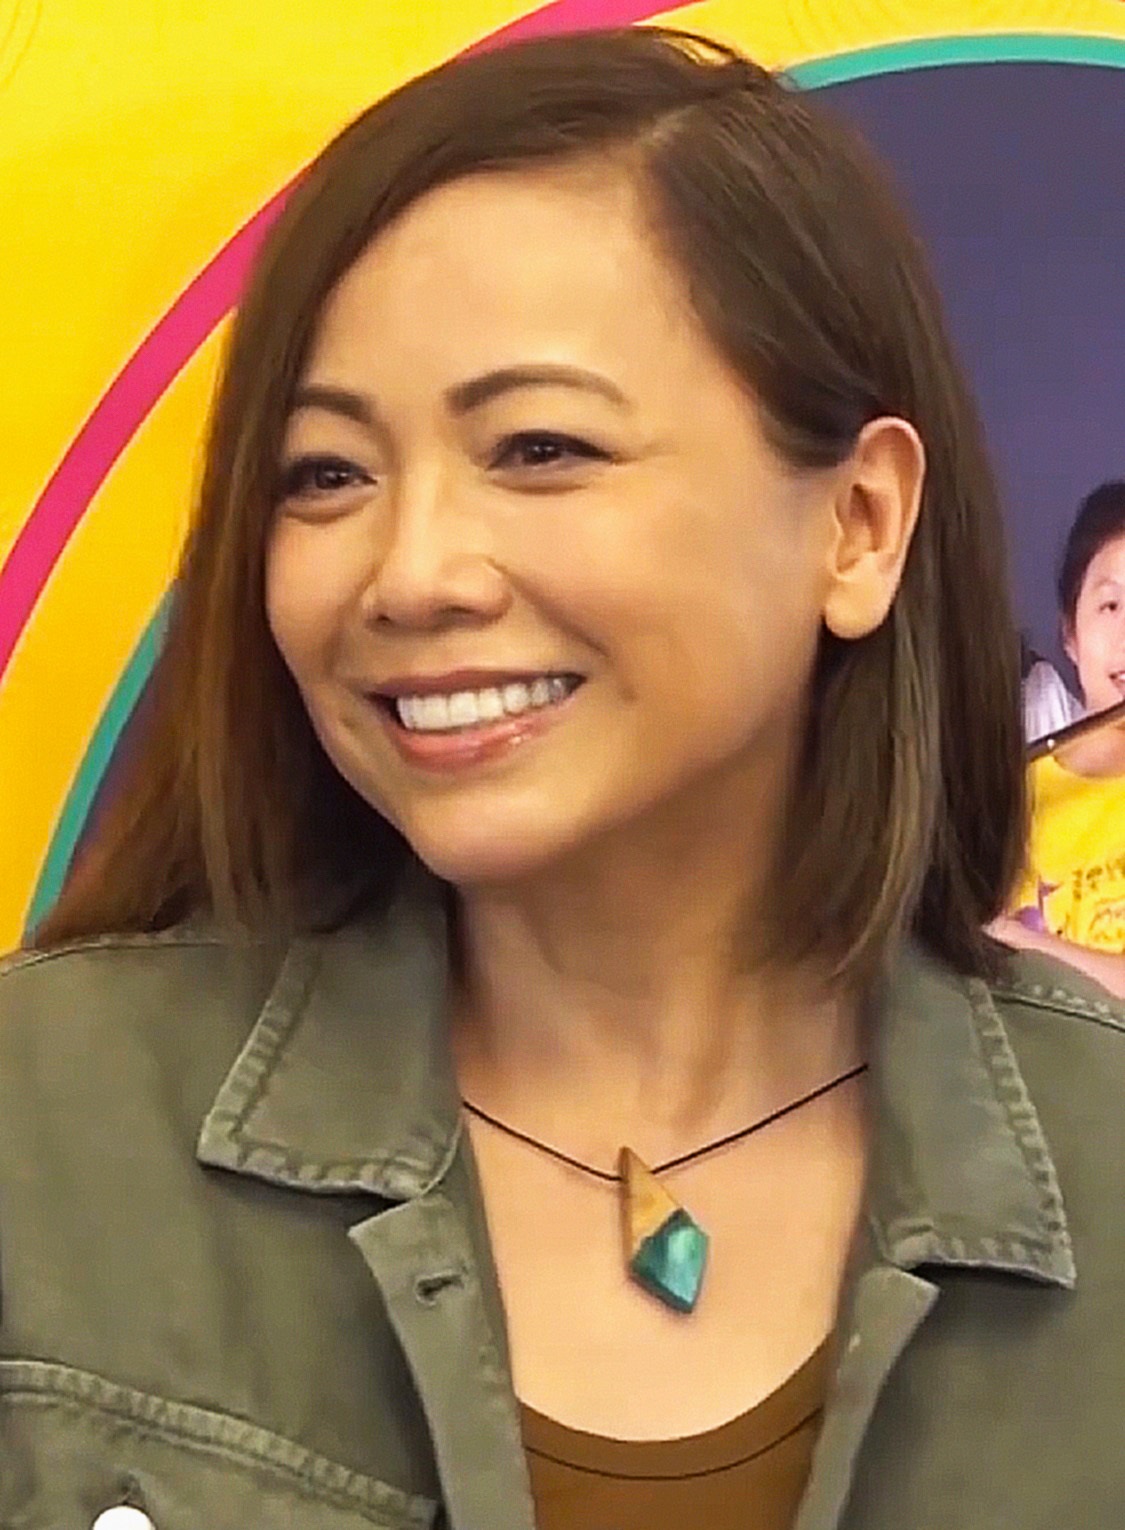
เติ้ง ชุ่ยเหวิน

| name = เติ้งชุ่ยเหวิน
| image = 鄧萃雯.jpg
| imagesize = 230px
| caption = เติ้งชุ่ยเหวิน ในวัย 50 ปี
| birthname = Tang Shui Man
| nickname = เชอเรน (Sheren), สาวเหวิน (雯女)
| birthplace = ฮ่องกง
| othername = ท่านประธาน (主席), คุณหนูเก้า (Miss 9), เจ๊เติ้ง
| occupation = นักแสดง
| yearsactive = ค.ศ.1985-ปัจจุบัน
| notable role = War and Beauty, Rosy Business, No Regrets, La Femme Desperado, New Heavenly Sword and Dragon Sabre
| เครื่องดนตรี =
| ค่าย =
| ส่วนเกี่ยวข้อง =
| homepage =
| otherawards = TV Queen, Most Popular Artist
| ศิลปินแห่งชาติ =
| ตุ๊กตาทอง =
| สุพรรณหงส์ =
| ชมรมวิจารณ์บันเทิง =
| โทรทัศน์ทองคำ =
| imdb_id = 0849333
เติ้งชุ่ยเหวิน (, ) นักแสดงหญิงมากความสามารถที่มีชื่อเสียงและประสบความสำเร็จมากที่สุดคนหนึ่งของจอแก้วฮ่องกง ผู้ได้รับขนานนามว่าเป็นราชินีกระชากเรตติ้ง และรางวัล TV Queen 2 ปีซ้อนคนแรกในประวัติศาสตร์ของสถานีโทรทัศน์ TVB คนนี้ เป็นที่รู้จักในแวดวงบันเทิงแดนมังกรในบท จิวจี้เยียก จากเรื่องดาบมังกรหยก ตอน เทพบุตรมังกรฟ้า หยูเฟย จากเรื่องศึกรักจอมราชันย์ จากเรื่องยอดหญิงจอมทระนง เกามุ่ยหรือ Miss 9 จากเรื่องยอดหญิงจอมทระนงภาค 2 และล่าสุดกับบท บูเช็กเทียน|บูเช็คเทียน จักรพรรดินีคนแรกและคนเดียวในประวัติศาสตร์ชาติจีนจากละครคอเมดี้เรื่องเหม่ยเหรินจื้อจ้าว อีกทั้งในช่วงยุค 80s เธอเคยได้รับสมญานามว่า "สาวงามในชุดโบราณที่เลอโฉมที่สุด" และ "องเหม่ยหลิงน้อย" (โดยเธอถูกคาดหวังว่าจะขึ้นมาแทนที่ องเหม่ยหลิง ดาราสาวผู้ล่วงลับไปก่อนวัยอันควรนั่นเอง)อ้างอิงจาก ผู้จัดการออนไลน์
==ชีวิตช่วงต้น==
เติ้งชุ่ยเหวินลืมตาดูโลกในวันที่ 2 มีนามคม ปี 1966 ณ เกาะฮ่องกง ในขณะที่ผู้เป็นแม่อายุแค่เพียง 17 ปีเท่านั้น ความไม่พร้อมในหลายๆด้าน และปัญหาเรื่องฐานะการเงิน จึงทำให้พ่อและแม่ของเธอตัดสินใจแยกทางกันเมื่อตอนที่เธออายุได้ 5 ขวบ เติ้งชุ่ยเหวินจึงเติบโตมาจากการเลี้ยงดูของตากับยายผู้เข้มงวดกวดขัน และดิ้นรนหาเลี้ยงปากท้องจนสามารถส่งเสียเธอให้เรียนจบมัธยมปลายในโรงเรียนหญิงล้วนชื่อดังได้ แต่ด้วยความดุดันและช่องว่างระหว่างวัย ตลอดจนไม่ค่อยมีเด็กรุ่นราวคราวเดียวกันอยู่บริเวณที่พักอาศัยมากนัก จึงทำให้เธอต้องอยู่อย่างโดดเดี่ยวลำพังคนเดียว หลายครั้งก็ต้องเล่นกับตัวเอง พูดกับตัวเอง อันเป็นเหตุผลที่ทำให้เธอเติบโตมาเป็นคนขาดความรักความอบอุ่น มีโลกส่วนตัวสูง และชอบอยู่ลำพังคนเดียวมากกว่าอยู่ร่วมกับคนเยอะๆ
เมื่อเรียนจบมัธยมศึกษา เติ้งชุ่ยเหวินผู้โหยหาอิสระเสรีจากการถูกควบคุมอย่างเข้มงวดจากครอบครัว ก็ตัดสินใจหันหลังให้กับการเรียนในระดับมหาวิทยาลัยและตั้งหน้าตั้งตาหางานทำในทันที ซึ่งงานที่เธอหมายมั่นปั้นมือในตอนแรกนั้นก็คืองานแอร์โฮสเตส ซึ่งเป็นงานที่สาวๆหลายคนต่างพากันใฝ่ฝัน แต่โชคชะตาก็ไม่ได้กำหนดให้เธอเกิดมาเป็นนางฟ้าอยู่บนเครื่องบิน เติ้งชุ่ยเหวินที่กำลังผิดหวังจากการถูกปฏิเสธก็บังเอิญได้ไปพบกับป้ายรับสมัครนักเรียนการแสดงรุ่นใหม่ของ TVB เข้า ด้วยความที่เป็นคนชอบดูละครโทรทัศน์ประกอบกับหน้าตาไม่ได้ขี้ริ้วขี้เหร่นัก เธอจึงลองเสี่ยงดวงด้วยการหอบเอาความพลาดหวังจากงานแอร์โฮสเตสครั้งนั้น ไปสมัครเข้าโรงเรียนการแสดงของ TVB และได้กลายมาเป็นนักแสดงรุ่นใหม่ของช่องในที่สุด ทว่าหลังจากที่เธอเริ่มเข้าวงการได้เพียงไม่นาน ที่พึ่งเพียงหนึ่งเดียวของเธอนั่นก็คือตายายก็เสียชีวิตไปในเวลาอันรวดเร็ว เติ้งชุ่ยเหวินจึงต้องใช้ชีวิตอยู่ลำพังคนเดียวตั้งแต่นั้นเป็นต้นมา
==ชีวิตในวงการบันเทิง==
หลังจากเรียนจบหลักสูตร เติ้งชุ่ยเหวิน ก็ได้รับบทนางเอกทันทีกับผลงานการแสดงเรื่องแรกของเธอคือ ซิยิ่นกุ้ย ผู้พิชิตตะวันออก ซึ่งนอกจากจะเป็นผลงานแจ้งเกิดของเธอแล้ว ก็ยังทำให้เธอได้พบรักกับ ว่าน จื่อเหลียง ผู้เป็นรักแรกและเป็นพระเอกของเรื่องอีกด้วย ช่วงกำลังออกอากาศได้เกิดโศกนาฏกรรมเมื่อนักแสดงหญิงจอแก้วเบอร์หนึ่งในขณะนั้น คือ องเหม่ยหลิง ได้เสียชีวิตกะทันหันจากการอัตวินิบาตกรรม และละครชุดนี้โด่งดังได้เรตติ้งเฉลี่ยต่อตอน 60 จุดเปิดในฮ่องกง ทำให้ เติ้งชุ่ยเหวิน ถูกทางทีวีบี คาดหวังจะให้เธอเป็นตัวแทนของ องเหม่ยหลิง และมีการตั้งฉายาเธอว่า "องเหม่ยหลิงน้อย" ขึ้นมาเพื่อใช้ในการผลักดันส่งเสริมเธอ
หลังจากนั้นเธอก็มีผลงานออกมาอย่างต่อเนื่อง ไม่ว่าจะเป็นมังกรทลายฟ้า ดาบมังกรหยก ตอน เทพบุตรมังกรฟ้า ฤทธิ์นางจิ้งจอกและอื่นๆอีกมากมาย แต่ด้วยความที่เธอเป็นตัวของตัวเองและมีโลกส่วนตัวสูง (จนหลายคนมองว่าดื้อ) จึงทำให้เธอไม่ค่อยชอบใจกับชีวิตในวงการบันเทิงเท่าใดนัก และตัดสินใจหันหลังให้กับงานในวงการขณะที่เธอกำลังรุ่งโรจน์อย่างสุดขีด แล้วบินไปศึกษาต่อด้าน Interior design ที่มหานครนิวยอร์ก สหรัฐอเมริกา อันเป็นสถานที่ซึ่งมีอิทธิพลกับอุปนิสัยใจคอและตัวตนของเธอในปัจจุบันเป็นอย่างมาก เมื่อจบการศึกษาเติ้งชุ่ยเหวินก็กลับมายังบ้านเกิดเมืองนอน ด้วยตั้งใจว่าจะทำงานเก็บเงินสักก้อนเพื่อไปหลงหลักปักฐานที่ต่างประเทศ เธอจึงกลับเข้าสู่วงการบันเทิงอีกครั้งด้วยชื่อเสียงที่ไม่ได้โด่งดังเท่ากับเมื่อหลายปีก่อน ด้วยความที่โตขึ้น เป็นผู้ใหญ่ขึ้น และเห็นโลกมากว้างขึ้น เธอจึงเปลี่ยนแผนและตัดสินใจที่จะใช้ชีวิตอยู่ในบ้านเกิดเมืองนอนต่อไป
หลังจากกลับมาทำงานกับ TVB ได้ไม่นานนัก เติ้งชุ่ยเหวินก็ตัดสินใจย้ายสังกัดไปอยู่กับ ATV ซึ่งเป็นคู่แข่ง และได้รับบทนำตลอดจนบทรองจากเฉินซิ่วเหวินอยู่หลายเรื่อง หนึ่งในนั้นก็คือ I Have a Date With Spring ดรุณีรักนี้ไม่แปรเปลี่ยน ละครซึ่งเป็นที่รู้จักมากที่สุดเรื่องหนึ่ง ทั้งยังเป็นจุดพลิกผันอันใหญ่หลวงในชีวิตของเธออีกด้วย นั่นก็เพราะว่าเธอเกิดไปมีความสัมพันธ์ฉันชู้สาวกับ เจียงหัว ซึ่งมีภรรยาอยู่แล้ว ในที่สุดเรื่องนี้ก็ถูกปาปารัซซี่ขุดคุ้ยจนเป็นข่าวใหญ่ในหน้าหนังสือพิมพ์ จนต้องเลิกรากันไปด้วยความเจ็บปวดอย่างแสนสาหัส เหลือไว้ก็แต่เพียงบทเรียนราคาแพงที่ฝ่ายชายทิ้งไว้ให้ ด้วยการไม่รับผิดชอบต่อการกระทำของตนเองและโยนความผิดทั้งหมดมาให้เธอรับไว้แต่เพียงผู้เดียว เรื่องราวใหญ่โตที่เกิดขึ้นในตอนนั้น ทำให้เธอปฏิเสธที่จะต่อสัญญากับ ATV และหันกลับมาซบอก TVB อีกครั้ง ซึ่งกล่าวได้ว่าเป็นจุดตกต่ำมากที่สุดในชีวิตนักแสดงของเธอเลยทีเดียว
แม้ TVB จะอ้าแขนต้อนรับกับการกลับมา แต่ก็ไม่ได้ให้ความสำคัญหรือป้อนงานดีๆให้กับเธอมากเท่าที่ควร หากจะกล่าวว่าเธอถูกลดลำดับจากนักแสดงเกรด A ไปเป็นอยู่ขั้นอื่นก็ไม่ถือว่ากล่าวเกินไปนัก ผลงานส่วนใหญ่ในช่วงนั้นจึงค่อนข้างล่อแหลมและเต็มไปด้วยฉากเลิฟซีนที่เร่าร้อนรุนแรง ตัวอย่างเช่น Quick Step of Passion ที่เรียกได้ว่าเป็นละครโทรทัศน์เรต R ของทางช่อง หรือ Loving You 1-2 เกี่ยวกับความรักความสัมพันธ์ของคนฮ่องกงในสังคมหลากหลายรูปแบบซึ่งซีรีส์จบในตอนเป็นต้น อย่างไรก็ตาม ผลงานในช่วงนั้นกลับมีส่วนช่วยในการพัฒนาฝีมือทางการแสดงให้กับเธอเป็นอย่างมาก ทั้งยังเปิดโอกาสให้เธอได้แสดงในบทบาทที่หลากหลาย ไม่ว่าจะเป็นหญิงสาวพราวเสน่ห์ ตำรวจสุดแกร่ง คุณหมอสุดเฉิ่ม แม่บ้านลูกติด แม่ค้าหาบเร่ แอร์โฮสเตส พนักงานอาบอบนวด สาวขี้ยา เด็กเสี่ย ไปจนถึงบทรักร่วมเพศ ที่หาดูไม่ได้ในง่ายๆในวงการบันเทิงฮ่องกง
==2004-2013==
จุดเปลี่ยนที่ทำให้เธอกลับมารุ่งโรจน์ในวงการบันเทิงอีกครั้ง คงจะหนีไม่พ้น ศึกรักจอมราชันย์ ละครพีเรียดชื่อดังแห่งปี 2004 ที่ประสบความสำเร็จอย่างถล่มทลายทั้งในฮ่องกง ไต้หวัน แผ่นดินใหญ่ ตลอดจนถึงประเทศไทย แต่ใครเลยจะรู้ว่าในความเป็นจริงนั้น เติ้งชุ่ยเหวินไม่ใช่คนที่ถูกวางตัวให้เล่นเป็น หยูเฟย สนมเอกคนโปรดของเจียชิ่งฮ่องเต้ในตอนแรก ทว่ากลับเป็นตัวสำรองของผู้กำกับที่ได้รับเล่นเรื่องนี้ เพราะนักแสดงหญิงคนอื่นปฏิเสธบทนี้ไปต่างหาก อีกทั้งทางทีมงานก็ไม่ได้ให้ความสำคัญในการโปรโมทเธอในฐานะ นักแสดงหญิงตัวเอกของเรื่องมากนักเมื่อเทียบกับนักแสดงนำคนอื่นๆ แต่ด้วยประสบการณ์ที่สั่งสมมาอย่างยาวนาน ประกอบกับบทหยูเฟยที่มีลักษณะเป็นหญิงแกร่ง ฉลาดเฉลียว โหดเหี้ยมแต่ก็มีความน่ารักอ่อนโยน จึงถูกอกถูกใจผู้ชมยุคใหม่ที่เริ่มเบื่อนางเอกหงิมๆสนิมสร้อยเข้าอย่างจัง ไม่เว้นแม้กระทั่ง ฉงเหยา นักเขียนนวนิยายชื่อดังเจ้าของบทประพันธ์ชุดตำนานรักดอกเหมยและองค์หญิงกำมะลอ เธอจึงกลายเป็นนักแสดงหญิงที่ประสบความสำเร็จมากที่สุดในละครเรื่องนั้นไปโดยปริยาย
เติ้งชุ่ยเหวินยังสามารถพิสูจน์ตัวเองได้อย่างต่อเนื่อง ด้วยการพาละครฟอร์มเล็กเกี่ยวกับชีวิตแม่บ้านและปัญหาครอบครัวอย่าง The Family Link ให้ขึ้นไปเป็นละครที่มีเรตติ้งสูงสุดในครึ่งปีแรกของปี 2007 แม้เธอจะเอ่ยปากว่า บทแม่บ้านที่อุทิศตัวเองให้กับการดูแลลูกและครอบครัวนั้นช่างเป็นบทที่แสนจะห่างไกลจากตัวตนของเธอเสียเหลือเกิน
และแล้วในที่สุดความมุมานะอุตสาหะของเธอก็สัมฤทธิ์ผล เมื่อละคร Rosy Business หรือยอดหญิงจอมทระนง กลายเป็นละครม้ามืดแห่งปี 2009 ที่ประสบความสำเร็จทั้งด้านเรตติ้งและรางวัล จนทำให้เธอและ หลีเย่าเสียง พระเอกของเรื่อง จับมือกันสร้างปรากฏการณ์คู่จิ้นรุ่นใหญ่ขึ้นใหม่อีกครั้ง และพากันคว้ารางวัล TV King และ TV Queen (เทียบได้กับรางวัล Best Actor ผสม Actor of the Year เป็นรางวัลสูงสุดทางการแสดงของฝั่งฮ่องกง) ไปครอบครองได้อย่างงดงาม ความสำเร็จของ Rosy Business ยังส่งผลให้มีการสร้างภาคต่ออย่าง No Regrets ในปี 2010 ซึ่งกลายเป็นละครที่ประสบความสำเร็จในวงกว้างยิ่งกว่าภาคแรก โดยมีเรตติ้งสูงสุดเป็นอันดับ 2 ของปี รองจาก Can't buy me love หรือองค์หญิงจอมจุ้นวุ่นรักอลเวง และรางวัล TV King กับ TV Queen สมัยที่ 2 ของเธอและหลีเย่าเสียงเป็นเครื่องการันตี ทั้งนี้เธอยังสามารถคว้ารางวัล Most Popular Artist ประจำปี 2011 จากกรุงปักกิ่งมาครอบครองได้อีกด้วย กล่าวคือ ถ้าหากดาบมังกรหยกคือมาสเตอร์พีชยุคแรกของเธอ และศึกรักจอมราชันย์คือยุคกลาง เช่นนั้น No Regrets ก็คือมาสเตอร์พีชยุคหลังที่ทำให้เธอโด่งดังเสียยิ่งกว่ายุครุ่งเรืองในอดีต
ความนิยมในตัวเธอที่พุ่งสูงขึ้นอย่างไม่หยุดหย่อน ยังทำให้ฉงเหยาตัดสินใจส่งลูกสะใภ้มายังฮ่องกง เพื่อมาทาบทามเธอให้ไปแสดงเป็น จี้ฮองเฮา คู่ปรับตลอดกาลของ เสี่ยวเยี่ยนจื่อ ในองค์หญิงกำมะลอ ป่วนกำลัง 3 ที่ออกอากาศไปทางสถานีโทรทัศน์ไทยทีวีสีช่อง 3 เมื่อปี 2013 ที่ผ่านมาด้วยตัวเอง เพราะชอบในฝีไม้ลายมือทางการแสดงของเธอในละครศึกรักจอมราชันย์ และเห็นว่าบทฮองเฮาที่ถูกเขียนขึ้นใหม่ให้ต่างไปจากเวอร์ชันเดิมนั้นเหมาะสมกับเธอเป็นอย่างมาก แม้ในตอนแรกเธอจะปฏิเสธไปหลายครั้ง เพราะติดถ่ายทำซีรีส์ No Regrets อยู่ แต่ด้วยความจริงใจของฉงเหยาที่หมายมั่นปั้นมือจะให้เธอมารับบทนี้ให้ได้ และยินดีจะรอไม่ว่าจะนานแค่ไหน เติ้งชุ่ยเหวินจึงตอบรับละครเรื่องนี้เพราะแพ้ใจของนักเขียนชื่อดังคนดังกล่าว
อย่างไรก็ตาม กระแสความนิยมในละครองค์หญิงกำมะลอ ป่วนกำลัง 3 ก็ทำให้เธอเป็นที่รู้จักในหมู่แฟนละครรุ่นใหม่จนมีแฟนคลับวัยรุ่นเพิ่มขึ้นมาเป็นทวีคูณ นอกจากนี้เธอยังเป็นนักแสดงเพียงคนเดียวในเรื่อง ที่มีคะแนนโหวตชนะนักแสดงจากภาคเดิมอย่างขาดลอย ในขณะที่แฟนๆลงคะแนนว่าชอบนักแสดงนำคนอื่นๆในภาคเดิมมากกว่า
==2013-2016==
ปี 2013 ที่ผ่านมา นับว่าเป็นปีที่เติ้งชุ่ยเหวินมีงานอีเวนท์รวมไปถึงงานการกุศลมากที่สุดปีหนึ่ง ทั้งยังเป็นปีที่ชื่อของเธอกลายเป็นข่าวใหญ่ในหน้าหนังสือพิมพ์ของเกาะฮ่องกงอีกครั้ง เมื่อ TVB ประกาศแบนเติ้งชุ่ยเหวินอย่างเป็นทางการ เพราะเธอออกมาแฉและวิพากษ์วิจารณ์การทำงานที่ไม่เป็นมืออาชีพของผู้กำกับและนักเขียนบทโทรทัศน์จากเรื่อง Beauty at War หรือศึกรักจอมราชันย์ภาค 2 ละครที่เธอตั้งใจจะเล่นให้กับ TVB เป็นเรื่องสุดท้าย ก่อนจะออกไปเป็นนักแสดงอิสระอย่างเต็มตัว
เติ้งชุ่ยเหวินได้โพสแสดงความคับข้องใจใน Weibo ส่วนตัวของเธอเอง และออกมาให้ข้อมูลกับผู้สื่อข่าวอย่างตรงไปตรงมาว่า เธอได้รับผลกระทบทางด้านสุขภาพจากการถ่ายทำละครเรื่องดังกล่าวเป็นอย่างมาก จนต้องเข้ารับการรักษาตัวระหว่างการถ่ายทำ เนื่องจากความเครียดและการพักผ่อนไม่เพียงพอ โดยมีสาเหตุมาจากระบบการทำงานของ TVB ที่บังคับให้นักแสดงทำงานกันมากกว่า 12-15 ชั่วโมงต่อวัน จนนักแสดงไม่มีเวลาพักผ่อนหรือศึกษาบท ตลอดจนความไม่เป็นมืออาชีพของนักเขียนบทที่เปลี่ยนแปลงบทอยู่ตลอดเวลา จนไม่สามารถส่งบทให้กับนักแสดงในเรื่องอ่านได้ก่อนเวลาการถ่ายทำ
อย่างไรก็ตาม การที่ TVB ออกมาประกาศแบนเธออย่างเป็นทางการ ก็ไม่ใช่เรื่องที่อยู่เหนือความคาดหมายของคนส่วนใหญ่ หรือแม้กระทั่งตัวของเธอเองสักเท่าใดนัก ทั้งนี้ทั้งนั้นยังมีการตั้งข้อสังเกตกันในวงกว้างว่า สาเหตุสำคัญอีกประการหนึ่งที่ TVB ตัดสินใจลงดาบกับนางเอกยอดนิยมของช่อง ที่ครั้งหนึ่งเคยยื่นข้อเสนอให้เธอต่อสัญญาเพื่อแลกกับรางวัล TV Queen สมัยที่ 3 นั้น อาจเป็นการเชือดไก่ให้ลิงดู เพื่อไม่ให้นักแสดงในสังกัดคนอื่นๆเอาเยี่ยงอย่าง ด้วยการออกมาวิพากษ์วิจารณ์การทำงานของช่อง รวมถึงการแข็งข้อ หรือแสดงจุดยืนซึ่งต่างไปจากคำสั่งหรือนโยบายของช่อง อย่างที่เติ้งชุ่ยเหวินหรือนักแสดงคนอื่นๆซึ่งตบเท้าออกจากช่องไปกระทำกันนั่นเอง
== 2016-ปัจจุบัน ==
หลังจากที่ถูกสถานีโทรทัศน์ TVB ประกาศแบนอย่างเป็นทางการและหายหน้าหายตาไปจากหน้าจอโทรทัศน์ฮ่องกงถึง 3 ปี เติ้งชุ่ยเหวินยังคงปรากฏตัวตามงานอีเวนต์ต่างๆ และงานการกุศลอย่างสม่ำเสมอ นอกจากนี้เธอยังมีผลงานการแสดงกับแผ่นดินใหญ่อย่างต่อเนื่อง และร่วมงานกับ หยูเจิ้ง โปรดิวเซอร์ชื่อดังผู้สร้าง ตำนานรักวังต้องห้าม และ ตำนานลู่เจิน อยู่บ่อยครั้ง ส่งผลให้เธอเป็นนักแสดงรุ่นใหญ่จากฝั่งฮ่องกงที่ประสบความสำเร็จและได้รับความนิยมจากแผ่นดินใหญ่อย่างต่อเนื่อง
และเมื่อวันที่ 18 ธันวาคม 2016 ที่ผ่านมา เติ้งชุ่ยเหวินก็สร้างความประหลาดใจให้กับผู้ชมทั่วทั้งเกาะ ด้วยการปรากฏตัวบนหน้าจอโทรทัศน์ TVB อีกครั้งที่งานประกาศผลรางวัลประจำปี TVB Anniversary Awards ในฐานะผู้ประกาศรางวัลละครยอดเยี่ยมแห่งปี 2016 เคียงคู่กับ หลีเย่าเสียง คู่ขวัญตลอดกาลของเธอ ซึ่งการปรากฏตัวของเธอครั้งนี้นอกจากจะทำให้เรตติ้งช่วงดังกล่าวโกยเรตติ้งสูงสุดของเวลาออกอากาศงานประกาศผลรางวัล ยังเป็นการประกาศให้รู้ถึงสถานะความสัมพันธ์อันดีกับทางสถานี และโอกาสที่เธอจะกลับมารับบทนำให้กับ TVB ในอนาคตอีกด้วย
==ชีวิตส่วนตัว==
ด้วยบุคลิกที่ดูเป็นสาวมั่น เอาจริงเอาจังกับการทำงานมากระดับเพอร์เฟ็คชันนิสต์ของเธอ ทำให้เธอมักจะได้รับบทผู้หญิงทำงาน(Working woman) หรือนางเอกที่มีความเป็นวีรสตรีในอุดมคติอยู่เสมอ ซึ่งนั่นทำให้เธอกลายเป็นสัญลักษณ์ของผู้หญิงยุคใหม่ที่เก่ง แกร่ง สามารถยืนหยัดได้ด้วยตัวเองโดยไม่ต้องพึ่งพาอาศัยผู้ชาย และมีความเป็นเฟมินิสต์ในตัวสูง ถึงกระนั้นเธอก็ออกมาปฏิเสธว่า เธอไม่ได้แข็งแกร่งมากมายอย่างที่ใครหลายๆคนมอง เธอไม่สามารถใช้ชีวิตอย่างมีแผนการณ์ทุกย่างก้าวได้อย่างสนมหยู และถ้าให้เธอเลือกระหว่างอำนาจบารมีกับความรัก เธอก็จะเลือกความรักโดยไม่ลังเล
แม้เติ้งชุ่ยเหวินจะมีภาพลักษณ์ที่ดูเคร่งเครียดกับการทำงาน แต่เธอก็ออกมาพูดถึงเรื่องนี้กับสื่ออย่างเปิดเผยว่า จริงๆแล้วในชีวิตส่วนตัวนอกเหนือเวลาทำงานน่ะ เธอค่อนข้างจะเป็นคนง่ายๆสบายๆ โก๊ะๆ ซุ่มซ่าม และออกจะขี้เกียจเสียด้วยซ้ำ โดยเฉพาะอย่างยิ่งสำหรับแฟนคลับของเธอแล้วก็นับว่า เธอเป็นนักแสดงอีกคนหนึ่งในวงการที่ค่อนข้างเป็นกันเองและใกล้ชิดสนิทสนมกับแฟนคลับมาก ส่วนหนึ่งอาจเป็นเพราะว่า แฟนคลับส่วนใหญ่ของเธอนั้นมักจะเป็นเด็กนักเรียนนักศึกษารุ่นราวคราวลูก หรือคนรุ่นใหม่วัยทำงานเสียเป็นส่วนใหญ่ จึงทำให้เธอรู้สึกเอ็นดูแฟนคลับรุ่นเล็กเหล่านี้เป็นพิเศษ
===ชีวิตครอบครัว===
โดยอาศัยอยู่กับแม่ในอพาร์ทเมนท์แห่งหนึ่งย่าน Symphony Bay และยังคงไปมาหาสู่กับผู้เป็นพ่อและครอบครัวใหม่อย่างสม่ำเสมอ
===ชีวิตรัก===
เติ้งชุ่ยเหวินเคยคบหาดูใจกับเพื่อนนักแสดงชายมาแล้วหลายคน นั่นก็คือว่านจื่อเหลียง เจียงหัว และเจิ้งจิ่งจี ซึ่งส่วนใหญ่มักจะคบหาดูใจกันในระยะเวลาไม่นาน ประมาณ 1-3 ปี และดูเหมือนว่าจะมีก็แต่เจิ้งจิ่งจีเท่านั้น ที่แม้เลิกรากันไปแล้วก็ยังอยู่ในฐานะเพื่อนที่ห่วงใยซึ่งกันและกัน ไปมาหาสู่กันอยู่เสมอ และเขายังเป็นหนึ่งในไม่กี่คนที่แสดงความเป็นห่วงเป็นใยเธออย่างมาก ตอนที่เธอกำลังเผชิญปัญหาด้านสุขภาพและการถูกแบนจากอดีตต้นสังกัด เติ้งชุ่ยเหวินกล่าวว่า สมัยก่อนนั้นเธอไม่รู้จักความรักดีเท่าที่ควร จึงกลายเป็นฝ่ายที่เรียกร้องและโหยหาความรักอยู่เพียงฝ่ายเดียว ไม่รู้จักมอบความรักคืนให้กับอีกฝ่าย หรือออดอ้อน เอาอกเอาใจอีกฝ่ายเท่าที่ควร ซึ่งนั่นก็อาจเป็นผลมาจากการขาดความอบอุ่นอย่างรุนแรงในวัยเด็ก ที่ทำให้ความรักของเธอมักจะผิดพลาดอยู่เสมอก็เป็นได้
ถึงกระนั้น ครั้งหนึ่งเติ้งชุ่ยเหวินก็เคยเกือบแต่งงานกับคนรักนอกวงการมาแล้วเช่นกัน เธอเปิดเผยต่อผู้สื่อข่าวอย่างตรงไปตรงมาว่าสาเหตุที่ตัดสินใจปล่อยโอกาสครั้งนั้นไป เพราะรู้ดีว่าถึงจุดๆหนึ่งจะต้องหย่าร้างกันอย่างแน่นอน เนื่องจากฝ่ายชายเป็นชาวต่างชาติ และยังเป็นชาวยิวซึ่งนับถือศาสนาต่างกัน และมีวิถีชีวิตที่แตกต่างกันจนเกินไป แต่เธอก็ยอมรับว่าช่วงเวลาที่คบหาดูใจกับผู้ชายคนนี้ เป็นช่วงเวลาที่มีความสุขมากที่สุดช่วงหนึ่ง เพราะเขาเป็นคนที่ทำให้เธอเข้าใจว่าความสุขในชีวิตนั้นเป็นอย่างไร และสามารถเดินเคียงข้างกับเธอในที่สาธารณะโดยไม่กลัวการตกเป็นข่าวซุบซิบ ไม่ทอดทิ้งเธอไปไหนในตอนที่มีปาปารัซซี่คอยตามติดเหมือนอย่างผู้ชายคนอื่นๆ และถึงแม้ความสัมพันธ์จะจบลงด้วยการแยกย้ายกันไปตามทางของตัวเอง แต่เธอก็จะจดจำเขาตลอดไป
ปัจจุบันเติ้งชุ่ยเหวินยังคงครองตัวเป็นโสด และยังคงยืนยันว่าเธอพร้อมที่จะสละโสดได้ทุกเมื่อ หากเธอพบคนที่ใช่ที่สามารถเข้าใจและเป็นที่พึ่งให้กับเธอได้ และเธอจะไม่มีวันปิดกั้นตัวเองจนกว่าจะได้พบกับผู้ชายคนนั้น
===เพื่อนสนิท===
เติ้งชุ่ยเหวินนั้นมีเพื่อนสนิททั้งในและนอกวงการอยู่หลายคน ไม่ว่าจะเป็นหลอฮุ่ยเจียนผู้ล่วงลับ จางเข่ออี้ หลีเย่าเสียง หวง ชิวเซิน หวงเหว่ยเหวิน นักแต่งเพลงอันดับต้นๆของเกาะฮ่องกง ตลอดจน Sammi Cheng เจิงซิวเหวิน เจ้าของฉายาราชินีเพลงป๊อบกวางตุ้ง แต่ดูเหมือนว่าการใช้ชีวิตในระยะหลังนี้ จะทำให้เธอมีโอกาสได้ใกล้ชิดกับเพื่อนชาวคริสเตียนและสมาชิกในมูลนิธิมากกว่า
===ศาสนา===
ปัจจุบัน เติ้งชุ่ยเหวิน เป็นประธาน ใน สมาคมศิลปินคริสเตียนฮ่องกง (Hong Kong Artistes Christian Fellowship)
เธอตัดสินใจเปลี่ยนศาสนามาเป็นชาวคริสเตียนนิกายโปรเตสแตนต์ ในปีค.ศ. 2005 เนื่องจากความเลื่อมใสศรัทธาในหลักคำสอนของพระคริสตเจ้าว่าด้วยความรักและการให้อภัย หน้าหลักสมาคมศิลปินคริสเตียนฮ่องกง：
"สมาคมศิลปินคริสเตียนฮ่องกง" ก่อตั้งขึ้นมาตั้งแต่ปีค.ศ. 1985 โดย "เจิ้งหมิงหมิง" (ช่างแต่งหน้าคนสนิทของ องเหม่ยหลิง) ภายหลังจากที่ องเหม่ยหลิง เสียชีวิตจากการฆ่าตัวตายด้วยภาวะซึมเศร้าและเครียด คุณ เจิ้งหมิงหมิง เสียใจกับเหตุการณ์ที่เกิดขึ้น จึงก่อตั้ง สมาคมขึ้นมาเพื่อช่วยเหลือ ศิลปินคริสเตียน ในฮ่องกง
===นักแสดงคนโปรด===
แม้เติ้งชุ่ยเหวินจะเป็นนักแสดงมากฝีมือแถวหน้าที่นักแสดงรุ่นน้องหลายต่อหลายคนอยากเจริญรอยตาม แต่เธอเองก็มีนักแสดงคนโปรดที่เธอชื่นชอบเหมือนกัน นั่นก็คือ เมอรีล สตรีป นั่นเอง
==อ้างอิง==
==แหล่งข้อมูลอื่น==
* Weibo ส่วนตัวของเติ้งชุ่ยเหวิน
* เติ้งชุ่ยเหวิน Sheren Tang Thailand Fanclub
* "เติ้งชุ่ยเหวิน" นางเอกตัวแม่แห่งทีวีบี / หมิงซิงคลับ
* เปลือยชีวิต “เติ้งชุ่ยเหวิน” ผู้โหยหาความรักมาทดแทนสิ่งที่ขาดหาย
* ขอรูปและประวัติ เติ้งชุ่ยเหวิน
* ชีวประวัติ “เติ้งชุ่ยเหวิน” นางเอกรุ่นใหญ่หัวใจราชสีห์
หมวดหมู่:นักแสดงหญิงชาวฮ่องกง
หมวดหมู่:บุคคลจากมณฑลกวางตุ้ง
หมวดหมู่:นักแสดงละครโทรทัศน์หญิงชาวฮ่องกง
หมวดหมู่:นักแสดงภาพยนตร์หญิงชาวฮ่องกง
หมวดหมู่:นักแสดงหญิงชาวฮ่องกงในศตวรรษที่ 20